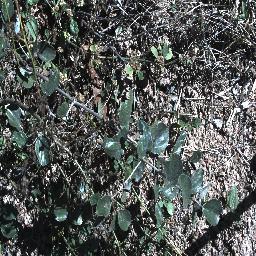
Label: chinee_apple